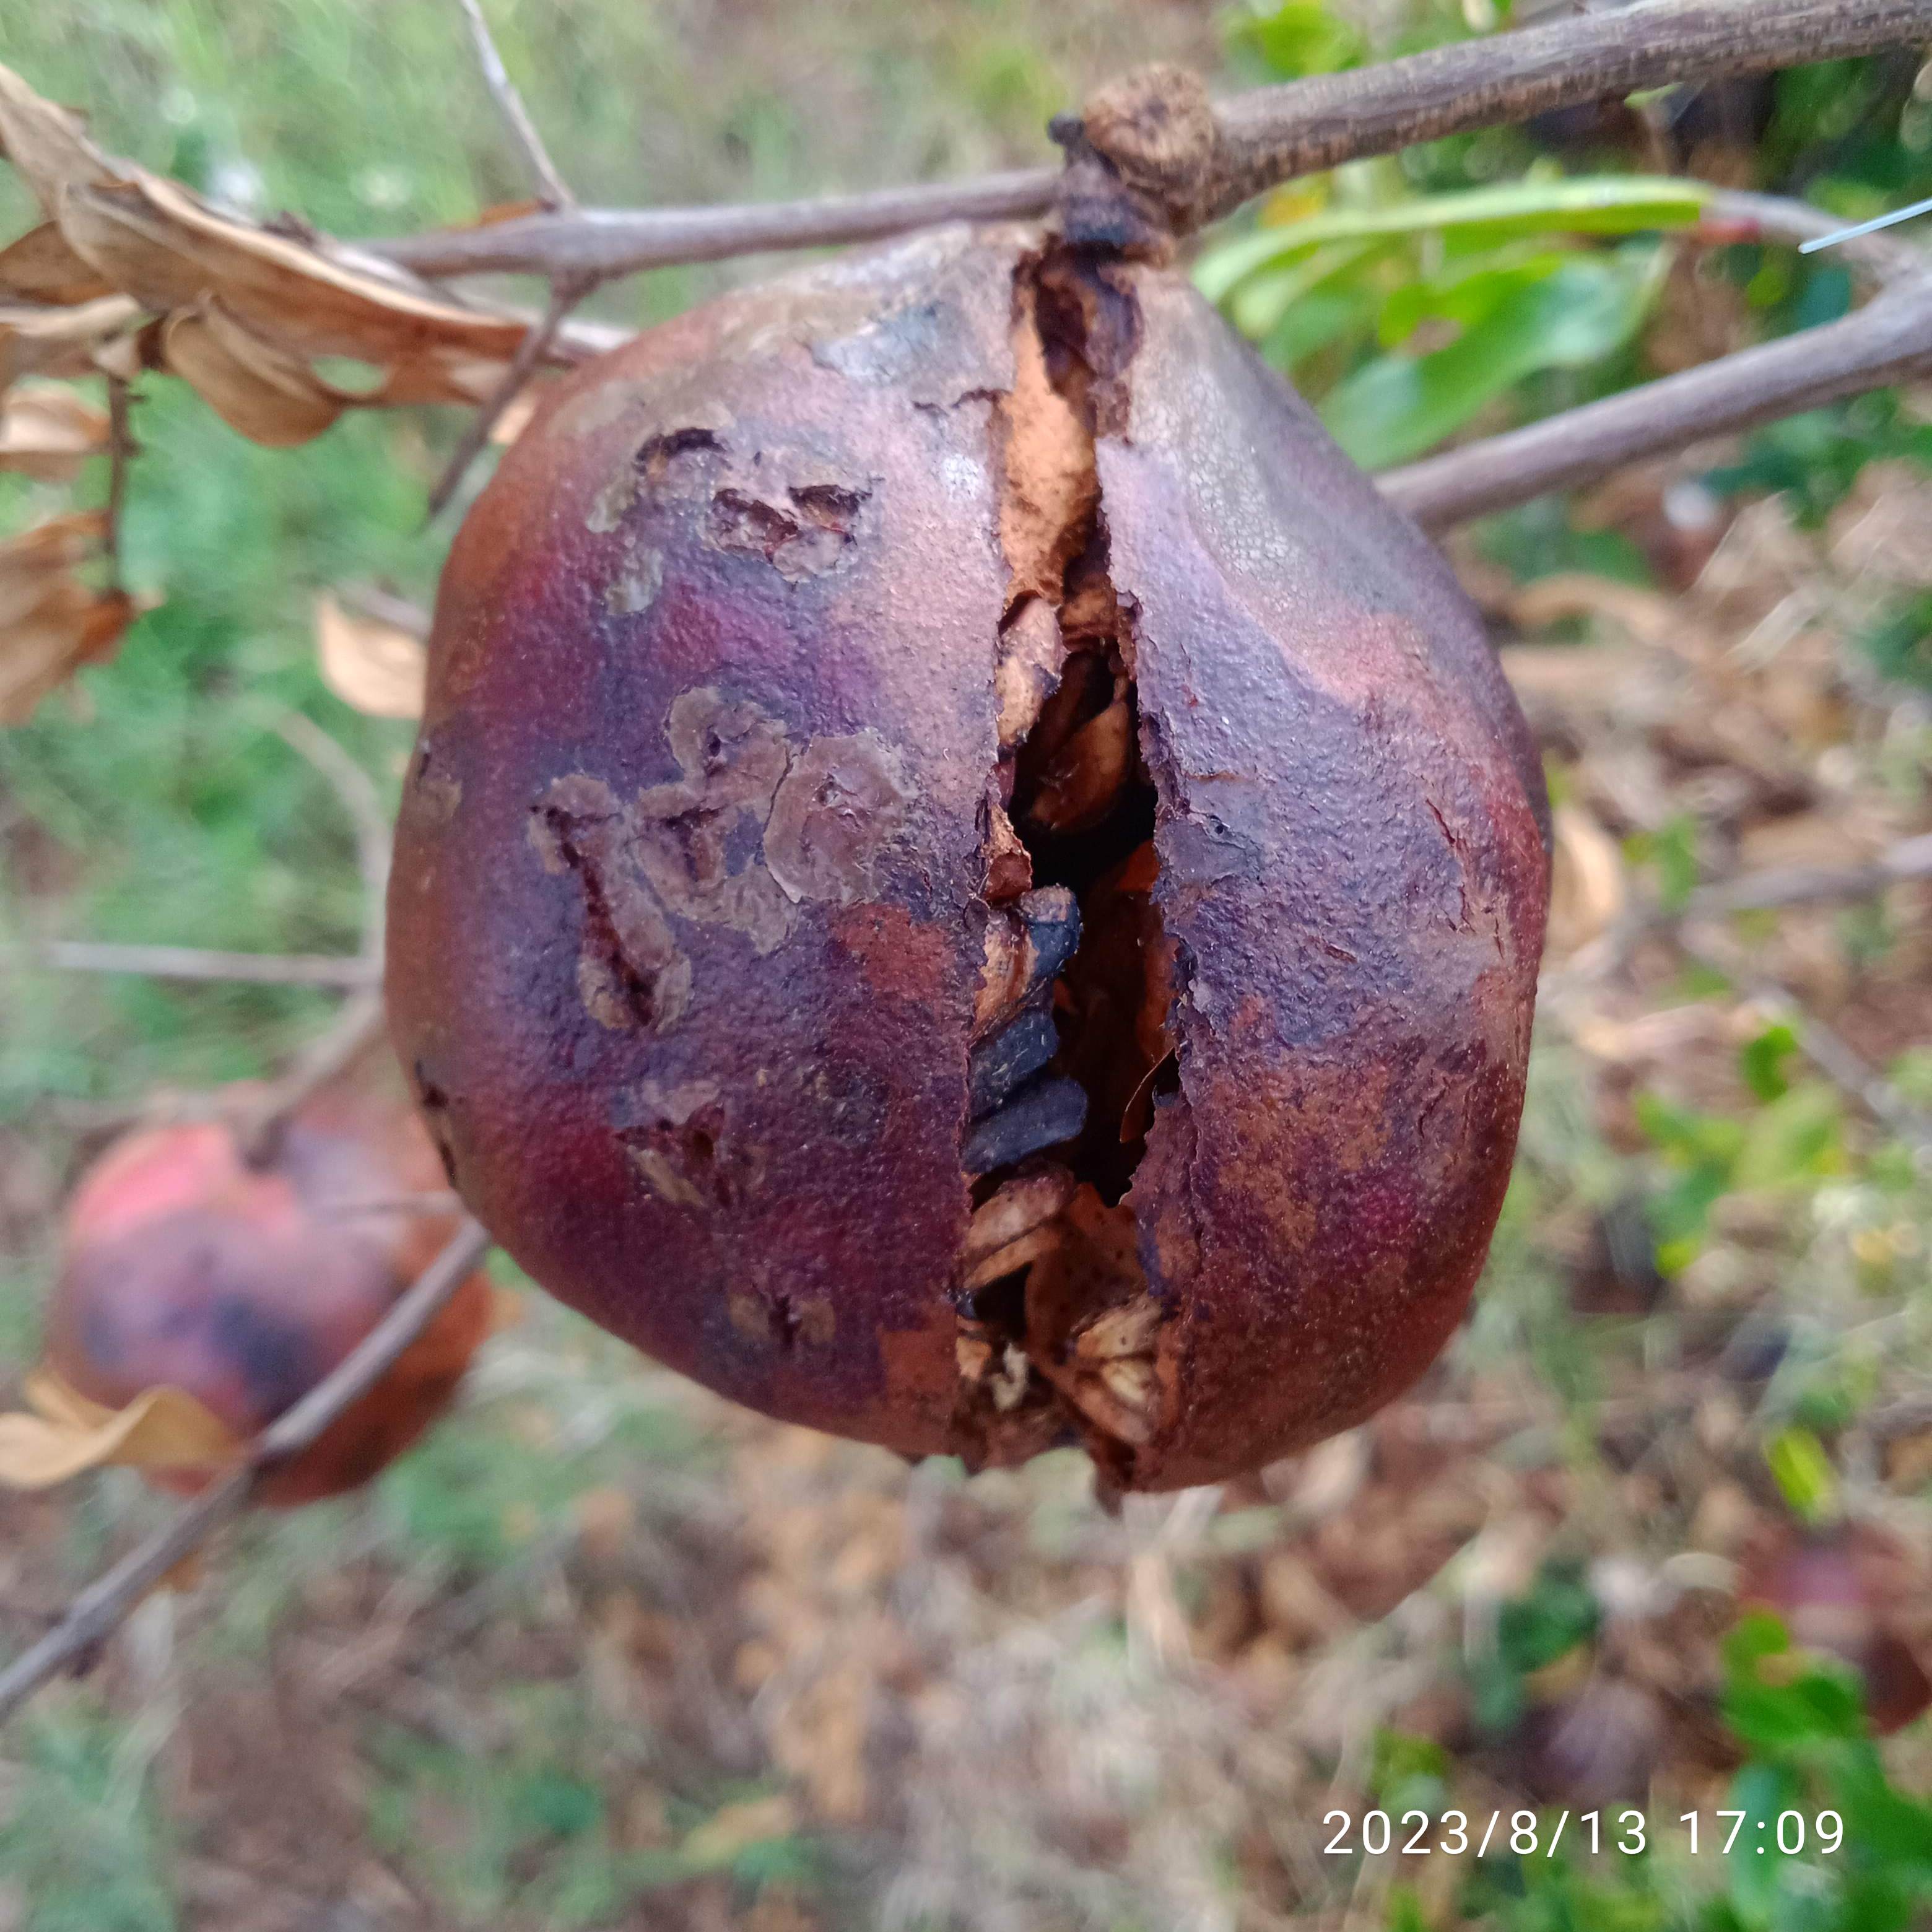
Label: Bacterial_Blight